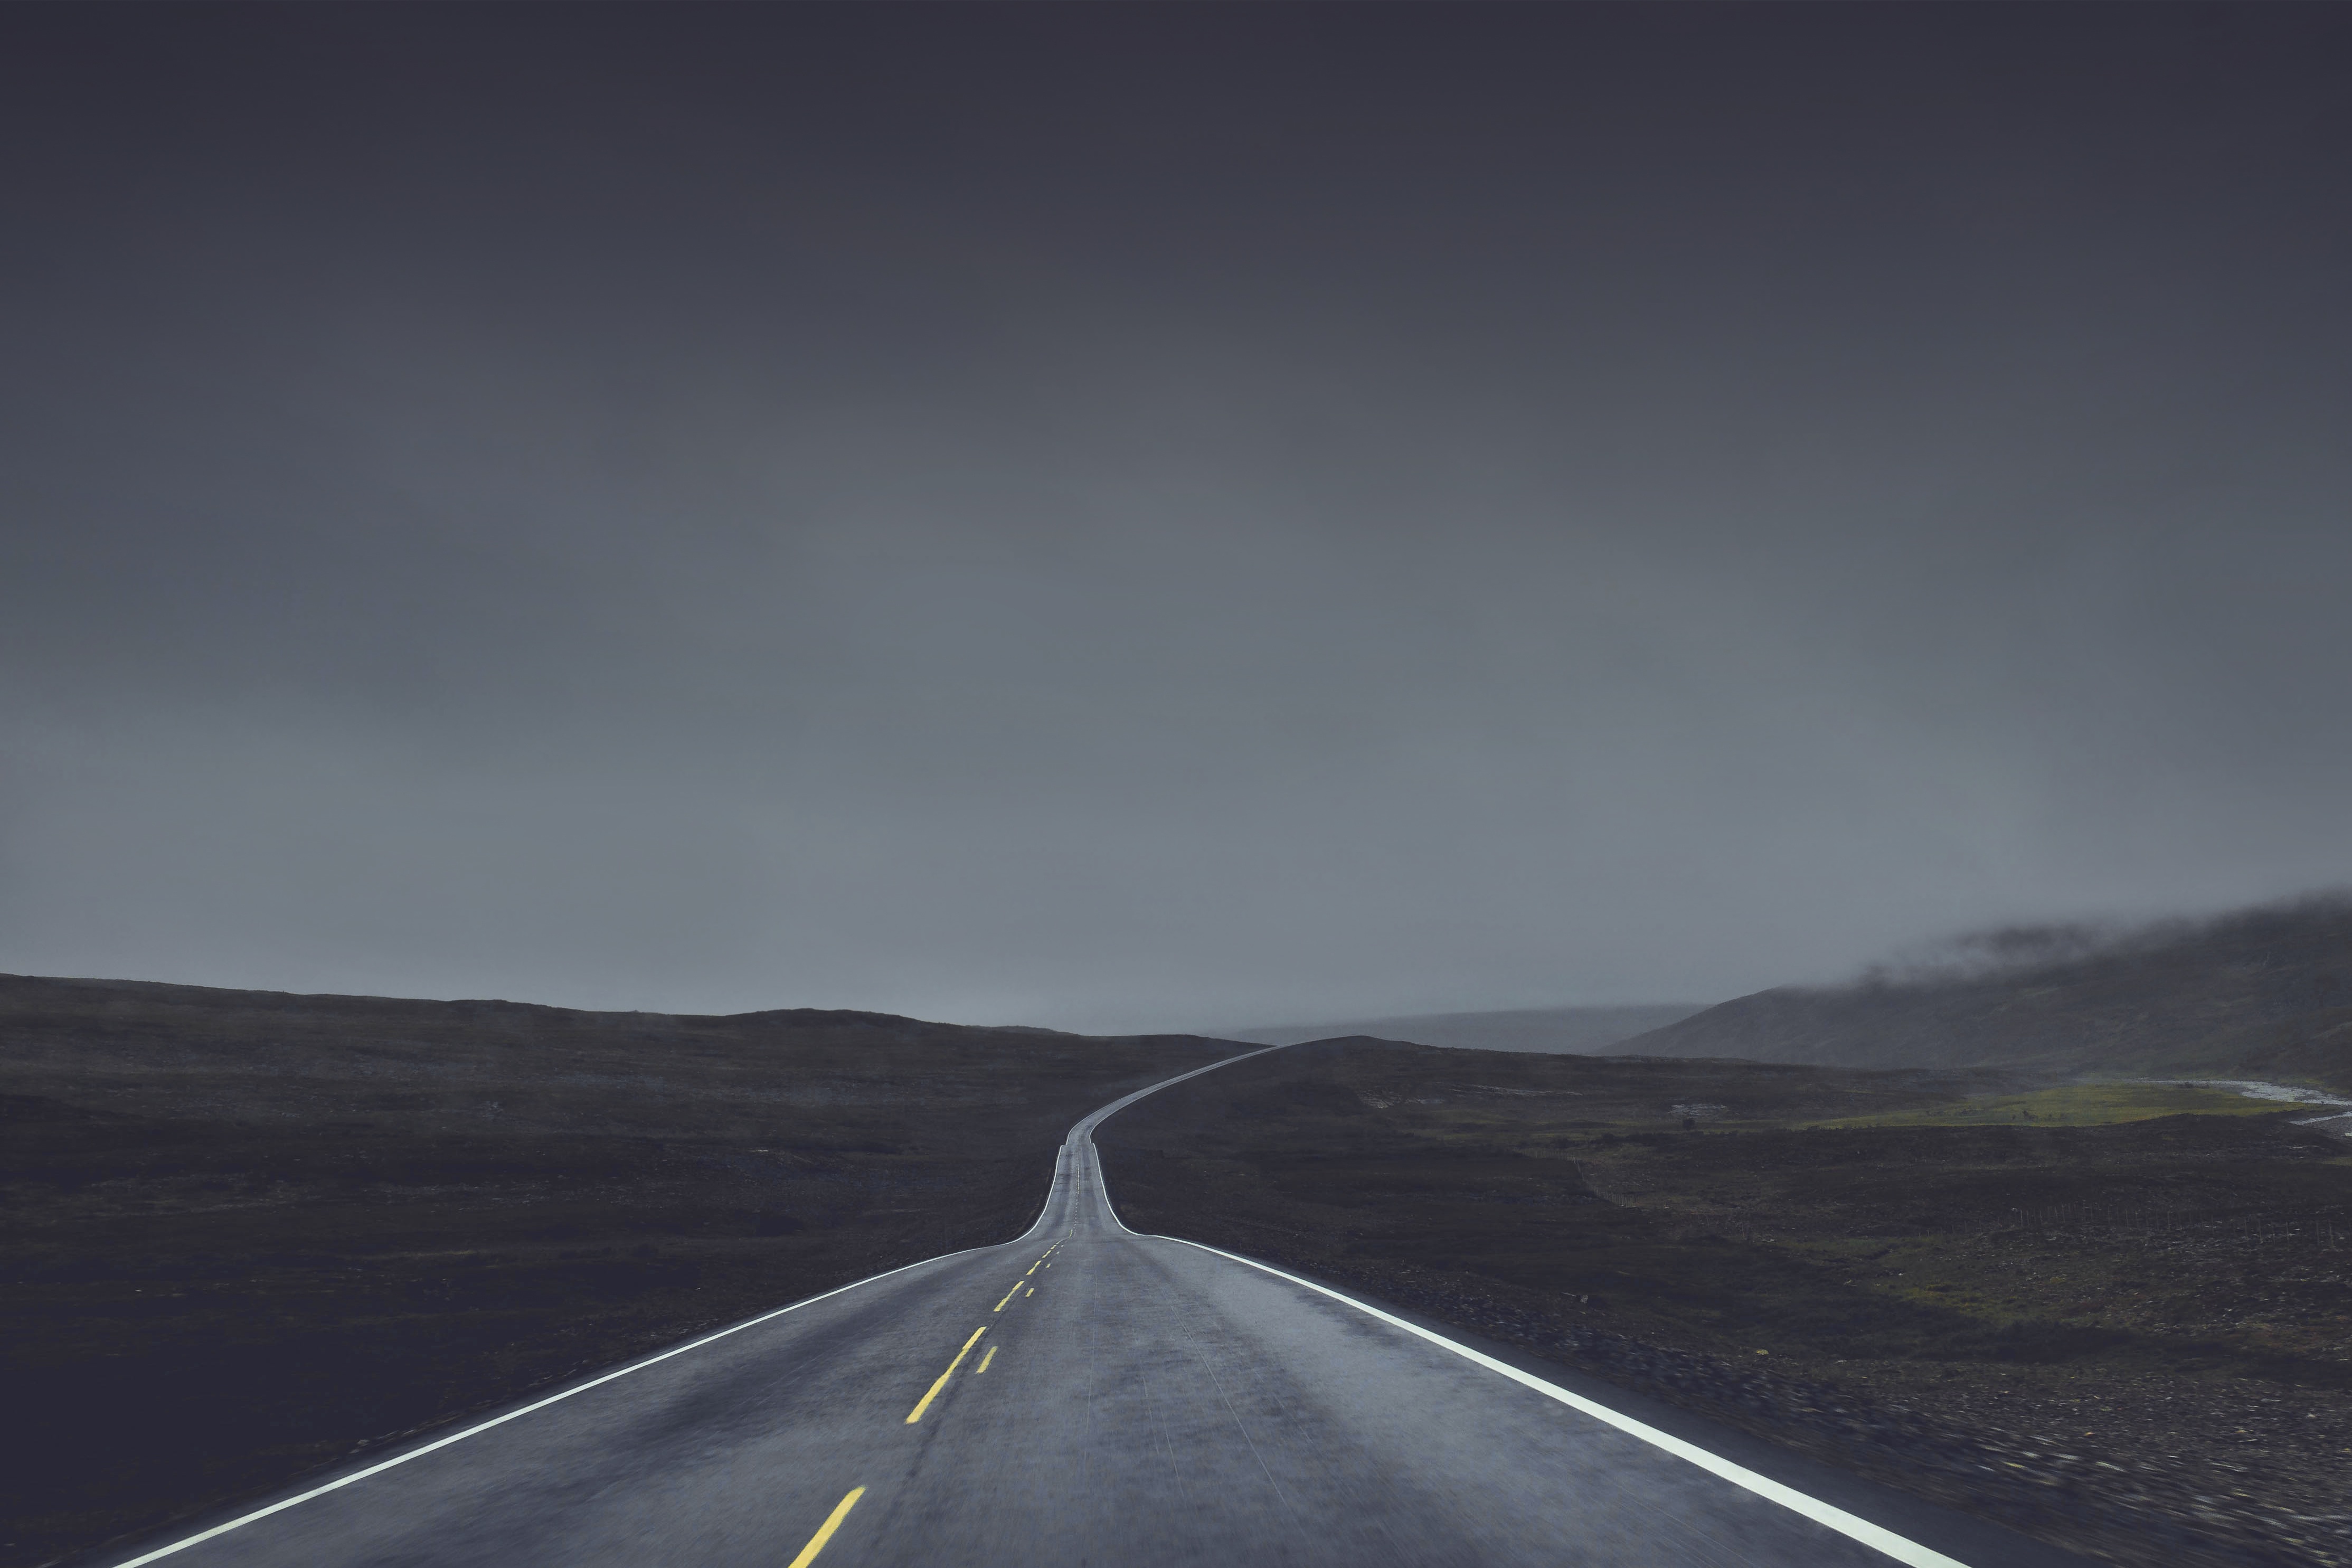
landscape, horizon, mountain, cloud, fog, road, street, highway, wind, weather, clouds, infrastructure, grey sky, atmospheric phenomenon, atmosphere of earth